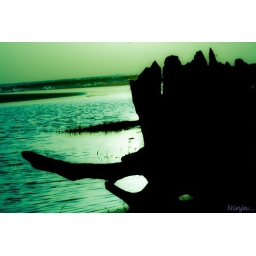
Thre reflection of the sky on the water and slight change in color temparature gave this shot,.